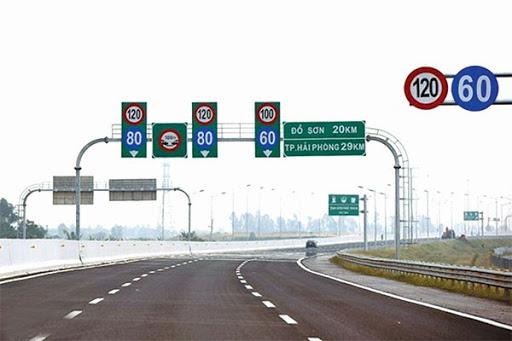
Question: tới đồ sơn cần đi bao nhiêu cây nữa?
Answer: cần đi 20 cây nữa